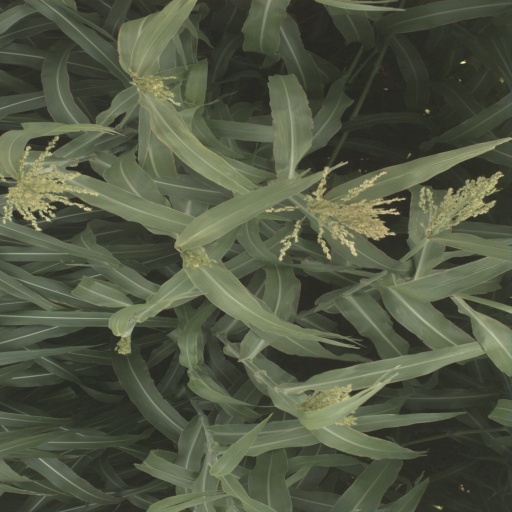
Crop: sorghum